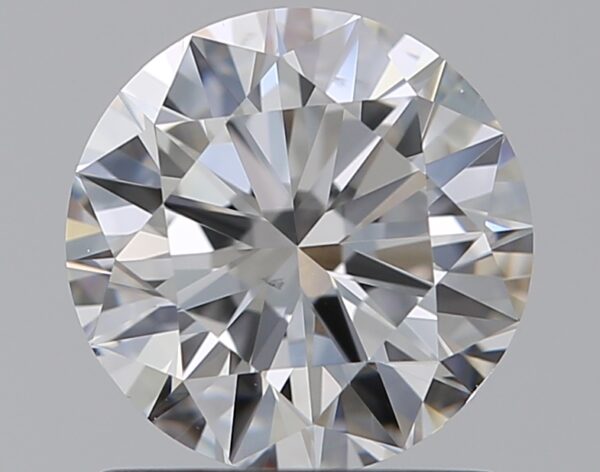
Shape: round
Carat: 1
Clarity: VS1
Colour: F
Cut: EX
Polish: EX
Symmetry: VG
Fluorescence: N
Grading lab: GIA
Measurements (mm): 6.36 x 6.42 x 3.91